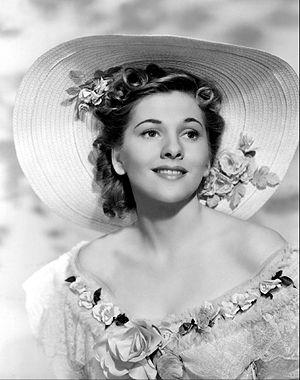
Joan Fontaine, nom de scène de Joan de Beauvoir de Havilland, est une actrice britannique née à Tokyo le 22 octobre 1917, naturalisée américaine en avril 1943 et morte le 15 décembre 2013 en Californie.